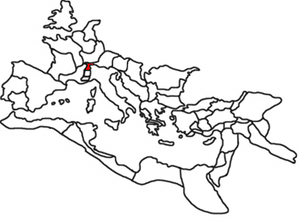
Alpes Poenninae
Alpes Poenninae i år 120 e.v.t
Alpes Poenninae var en provins i Romerriget. Man mener, at det var her, Hannibal krydsede Alperne under Anden puniske krig, deraf provinsens navn Poenninae, da det romerske navn for karthaginerne var Poeni.